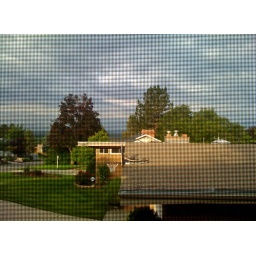
Taken early in the morning from the bedroom window of the view to the west through the screen.